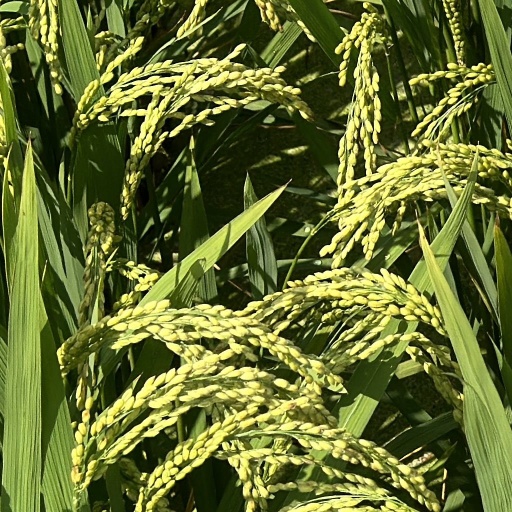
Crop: rice